Treasures of the Deep

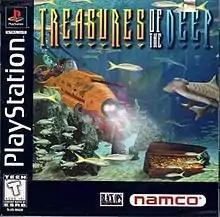
North American cover art

Treasures of the Deep is an action-adventure video game developed by Black Ops Entertainment and published by Namco Hometek for the PlayStation. The player controls an underwater explorer who scours deep sea environments around the world for treasure in scuba gear and submersibles while undertaking various missions and fending off hostile pirates and sea life. The soundtrack was provided by video game composer Tommy Tallarico.